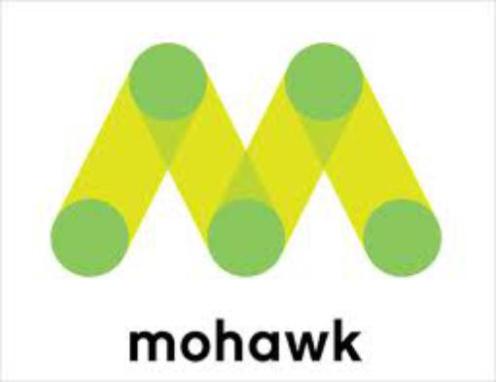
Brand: mohawk-2
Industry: Leisure